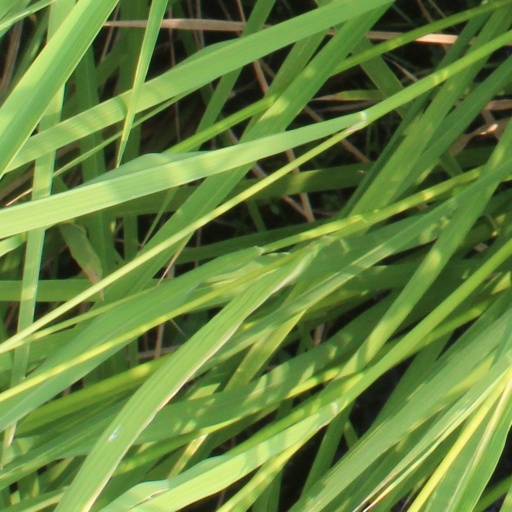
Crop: rice